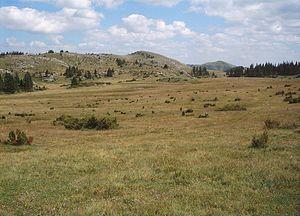
Le mont Jadovnik est un sommet de la chaîne du Zlatar, un ensemble de montagnes situé à l'extrême ouest de la Serbie, à proximité de la frontière avec la Bosnie-Herzégovine. Il s'élève à une altitude de 1 732 m, ce qui en fait le second sommet du massif.